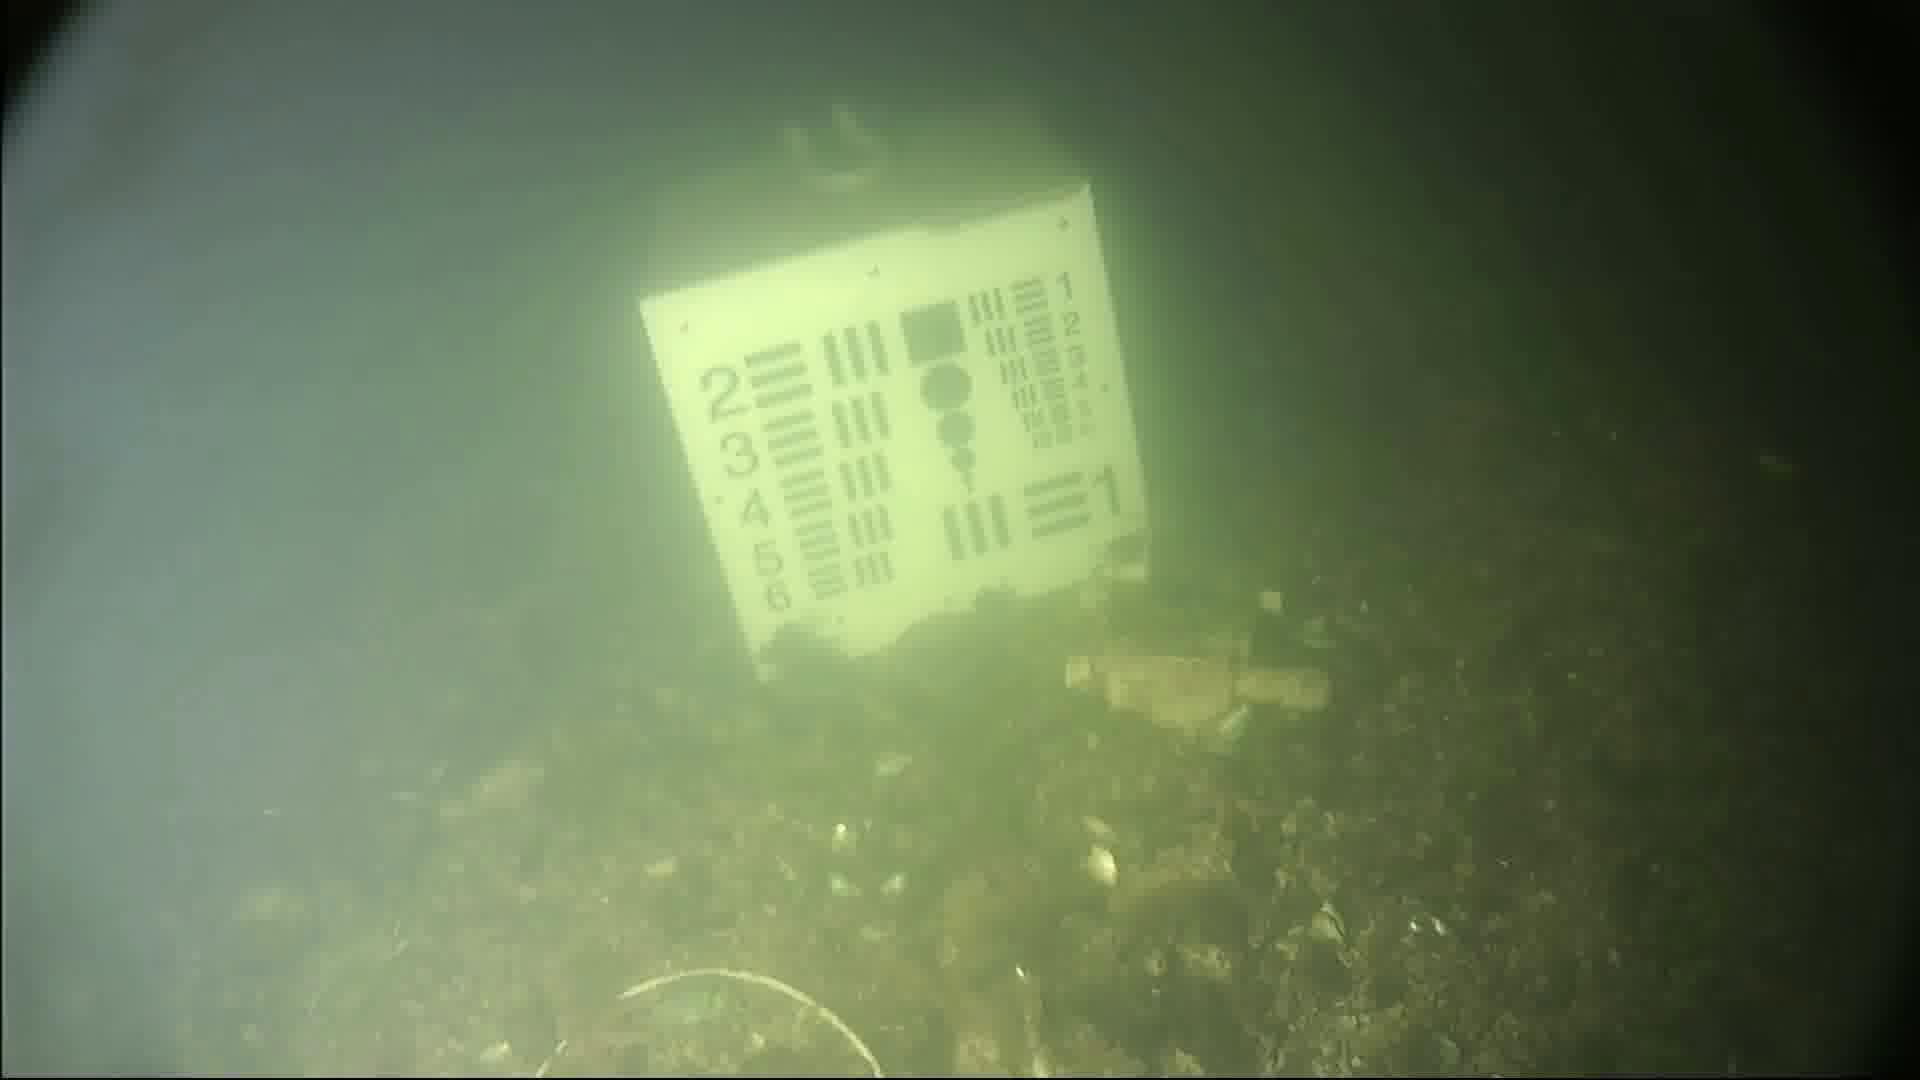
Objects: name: starfish
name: crab